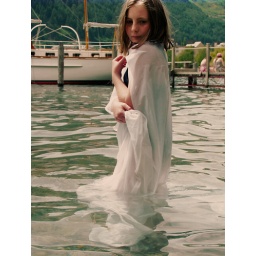
girl in water